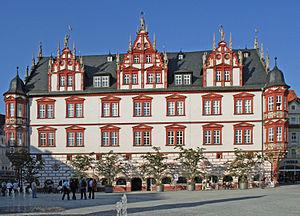
Cobourg est une ville d'Allemagne, située dans le Land de Bavière, dans l'arrondissement de la Haute-Franconie. La ville ne fait pas partie de la Bavière historique.